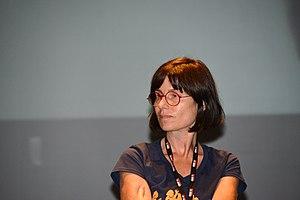
La cinéaste turque Yeşim Ustaoğlu au Festival International du Film de La Rochelle 2016: Rencontre avec la réalisatrice turque Yeşim Ustaoğlu et le directeur du Festival du Film d’Istanbul Kerem Ayam animée par Ariel Schweitzer, Théatre Verdière, La Coursive, mardi 5 juillet 2016 à 16h15. La Rochelle, Charente-Maritime, France.